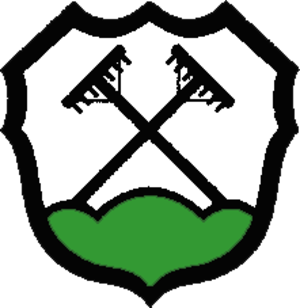
Wietzendorf est une commune de l'arrondissement de la Lande, au sein de la lande de Lunebourg.